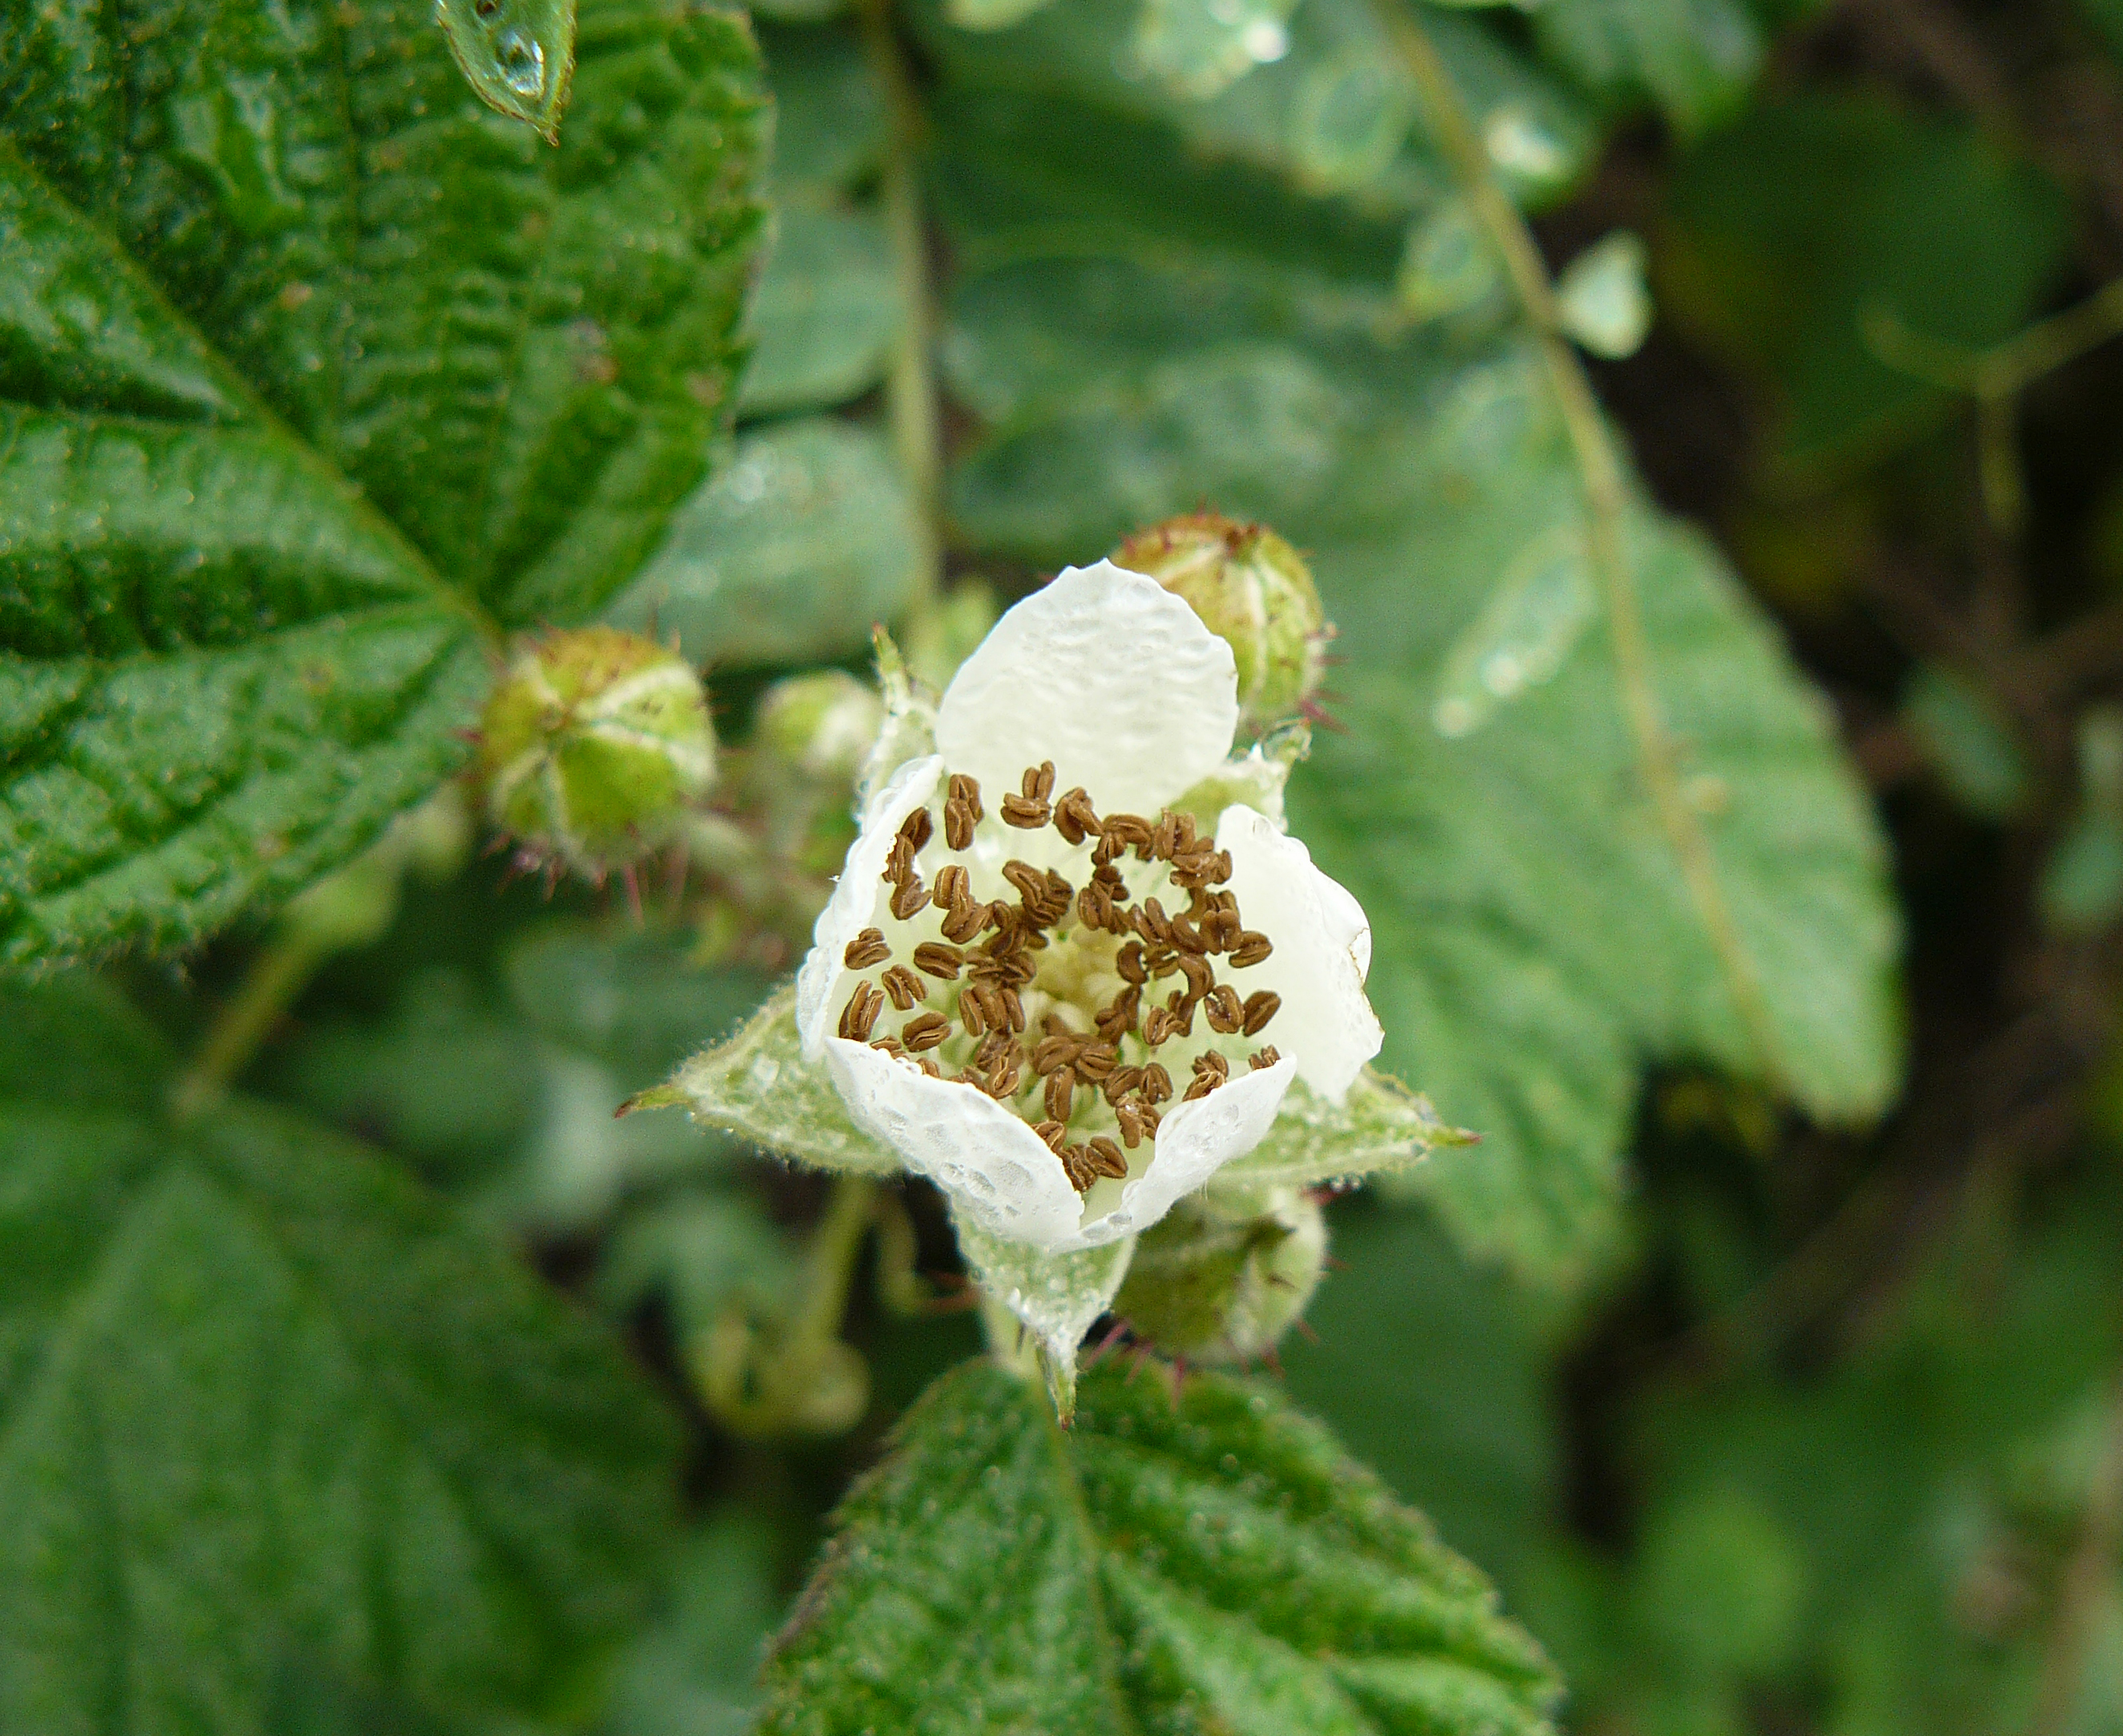
nature, plant, leaf, flower, green, produce, botany, flora, wildflower, shrub, wildflowers, docentjoyce, macro photography, flowering plant, rose family, guidlines, califwildblackberry, pointbuchonwildflowers, annual plant, land plant